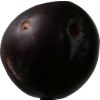
Label: plum